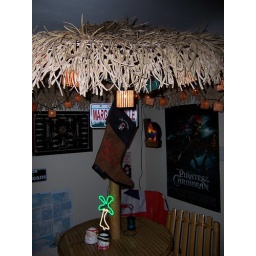
table in pirate bar at christmas